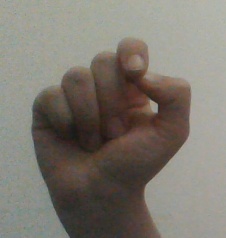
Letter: fa